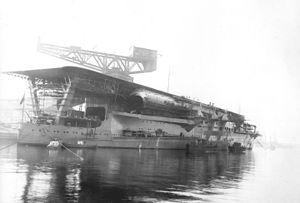
Le Service aérien de la Marine impériale japonaise fut l'arme aérienne de la Marine impériale du Japon entre 1910 et 1945. Jusqu'en 1945, le Japon possédait deux services aériens militaires, l'autre étant celui de l'Armée de terre, qui disposait de plus d'effectifs.
Le Kaga, du nom de la province de Kaga, était un porte-avions de la Marine impériale japonaise, originellement conçu comme cuirassé rapide de la classe Tosa. Il prit part à l'attaque de Pearl Harbor et fut coulé à la bataille de Midway le 4 juin 1942.